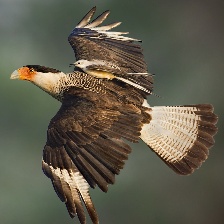
Species: CRESTED CARACARA
Scientific name: CARACARA CHERIWAY